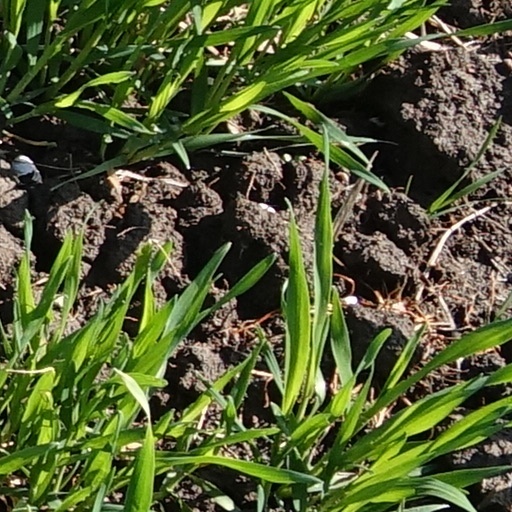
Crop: wheat